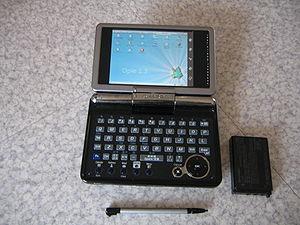
Le Zaurus est une série d'Assistants personnels construits par Sharp Corporation pour le marché japonais et fonctionnant sous le système d'exploitation Linux et OpenBSD.